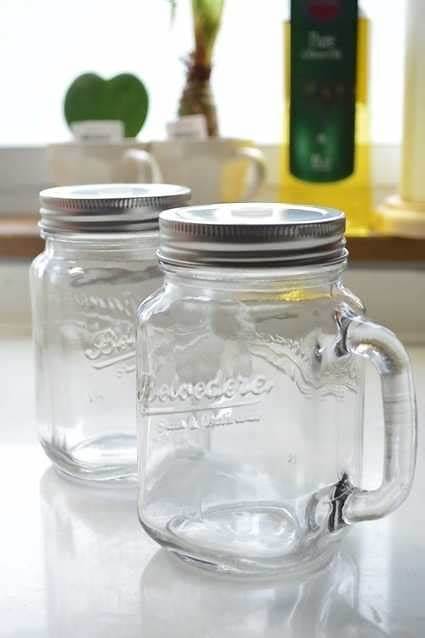
Waste category: glass